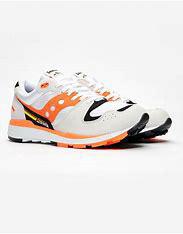
Brand: Saucony
Model: Azura